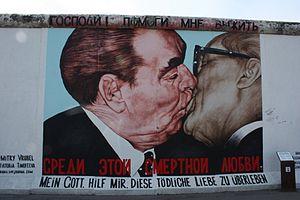
Extrait d'East Side Gallery de Berlin, Bruderkuss de Dmitri Vrubel
Mon Dieu, aide-moi à survivre à cet amour mortel, également connu sous les noms de Baiser fraternel ou Baiser de la fraternité, est une œuvre picturale de type graffiti, du street artist russe Dmitri Vrubel, réalisée sur un morceau du mur de Berlin, peu après l'effondrement du régime est-allemand, en 1990.
L'East Side Gallery est un morceau du mur de Berlin de 1,3 km de long situé près du centre de Berlin, qui sert de support pour une exposition d'œuvres de street art.